Roger Phegley

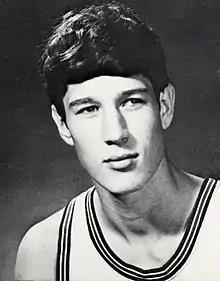
Phegley as a junior at Bradley

Roger Dale Phegley (born October 16, 1956) is an American former professional basketball player. A shooting guard, he played college basketball for the Bradley Braves and had a career in the National Basketball Association (NBA) from 1978 to 1984. He ended his career playing in France.